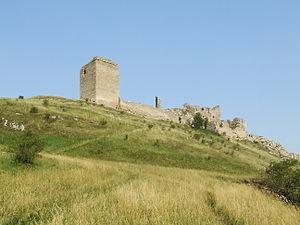
Cluj-Napoca est une ville transylvaine du nord-ouest de la Roumanie, située dans la vallée du Someșul Mic, à 440 kilomètres au Nord-Ouest de Bucarest. C’est en 1974, dans le cadre de la politique protochroniste de Nicolae Ceaușescu, que la ville a reçu par décret son second nom de Napoca, qui est celui du castrum romain antique situé sous l’actuel centre-ville, provenant de la tribu dace locale des Napaei, dont le nom rappelle le grec νάπος : « boisé ». Cependant, les roumains continuent d’appeler la ville par son nom initial de Cluj ; les hongrois l'appellent Kolozsvár, les allemands Klausenburg, en yiddish son nom est קלויזנבורג, et en latin Claudiopolis.